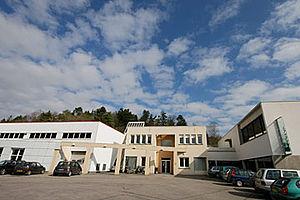
Photo des bâtiments du CERFAV, Vannes le Châtel